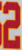
Number: 2